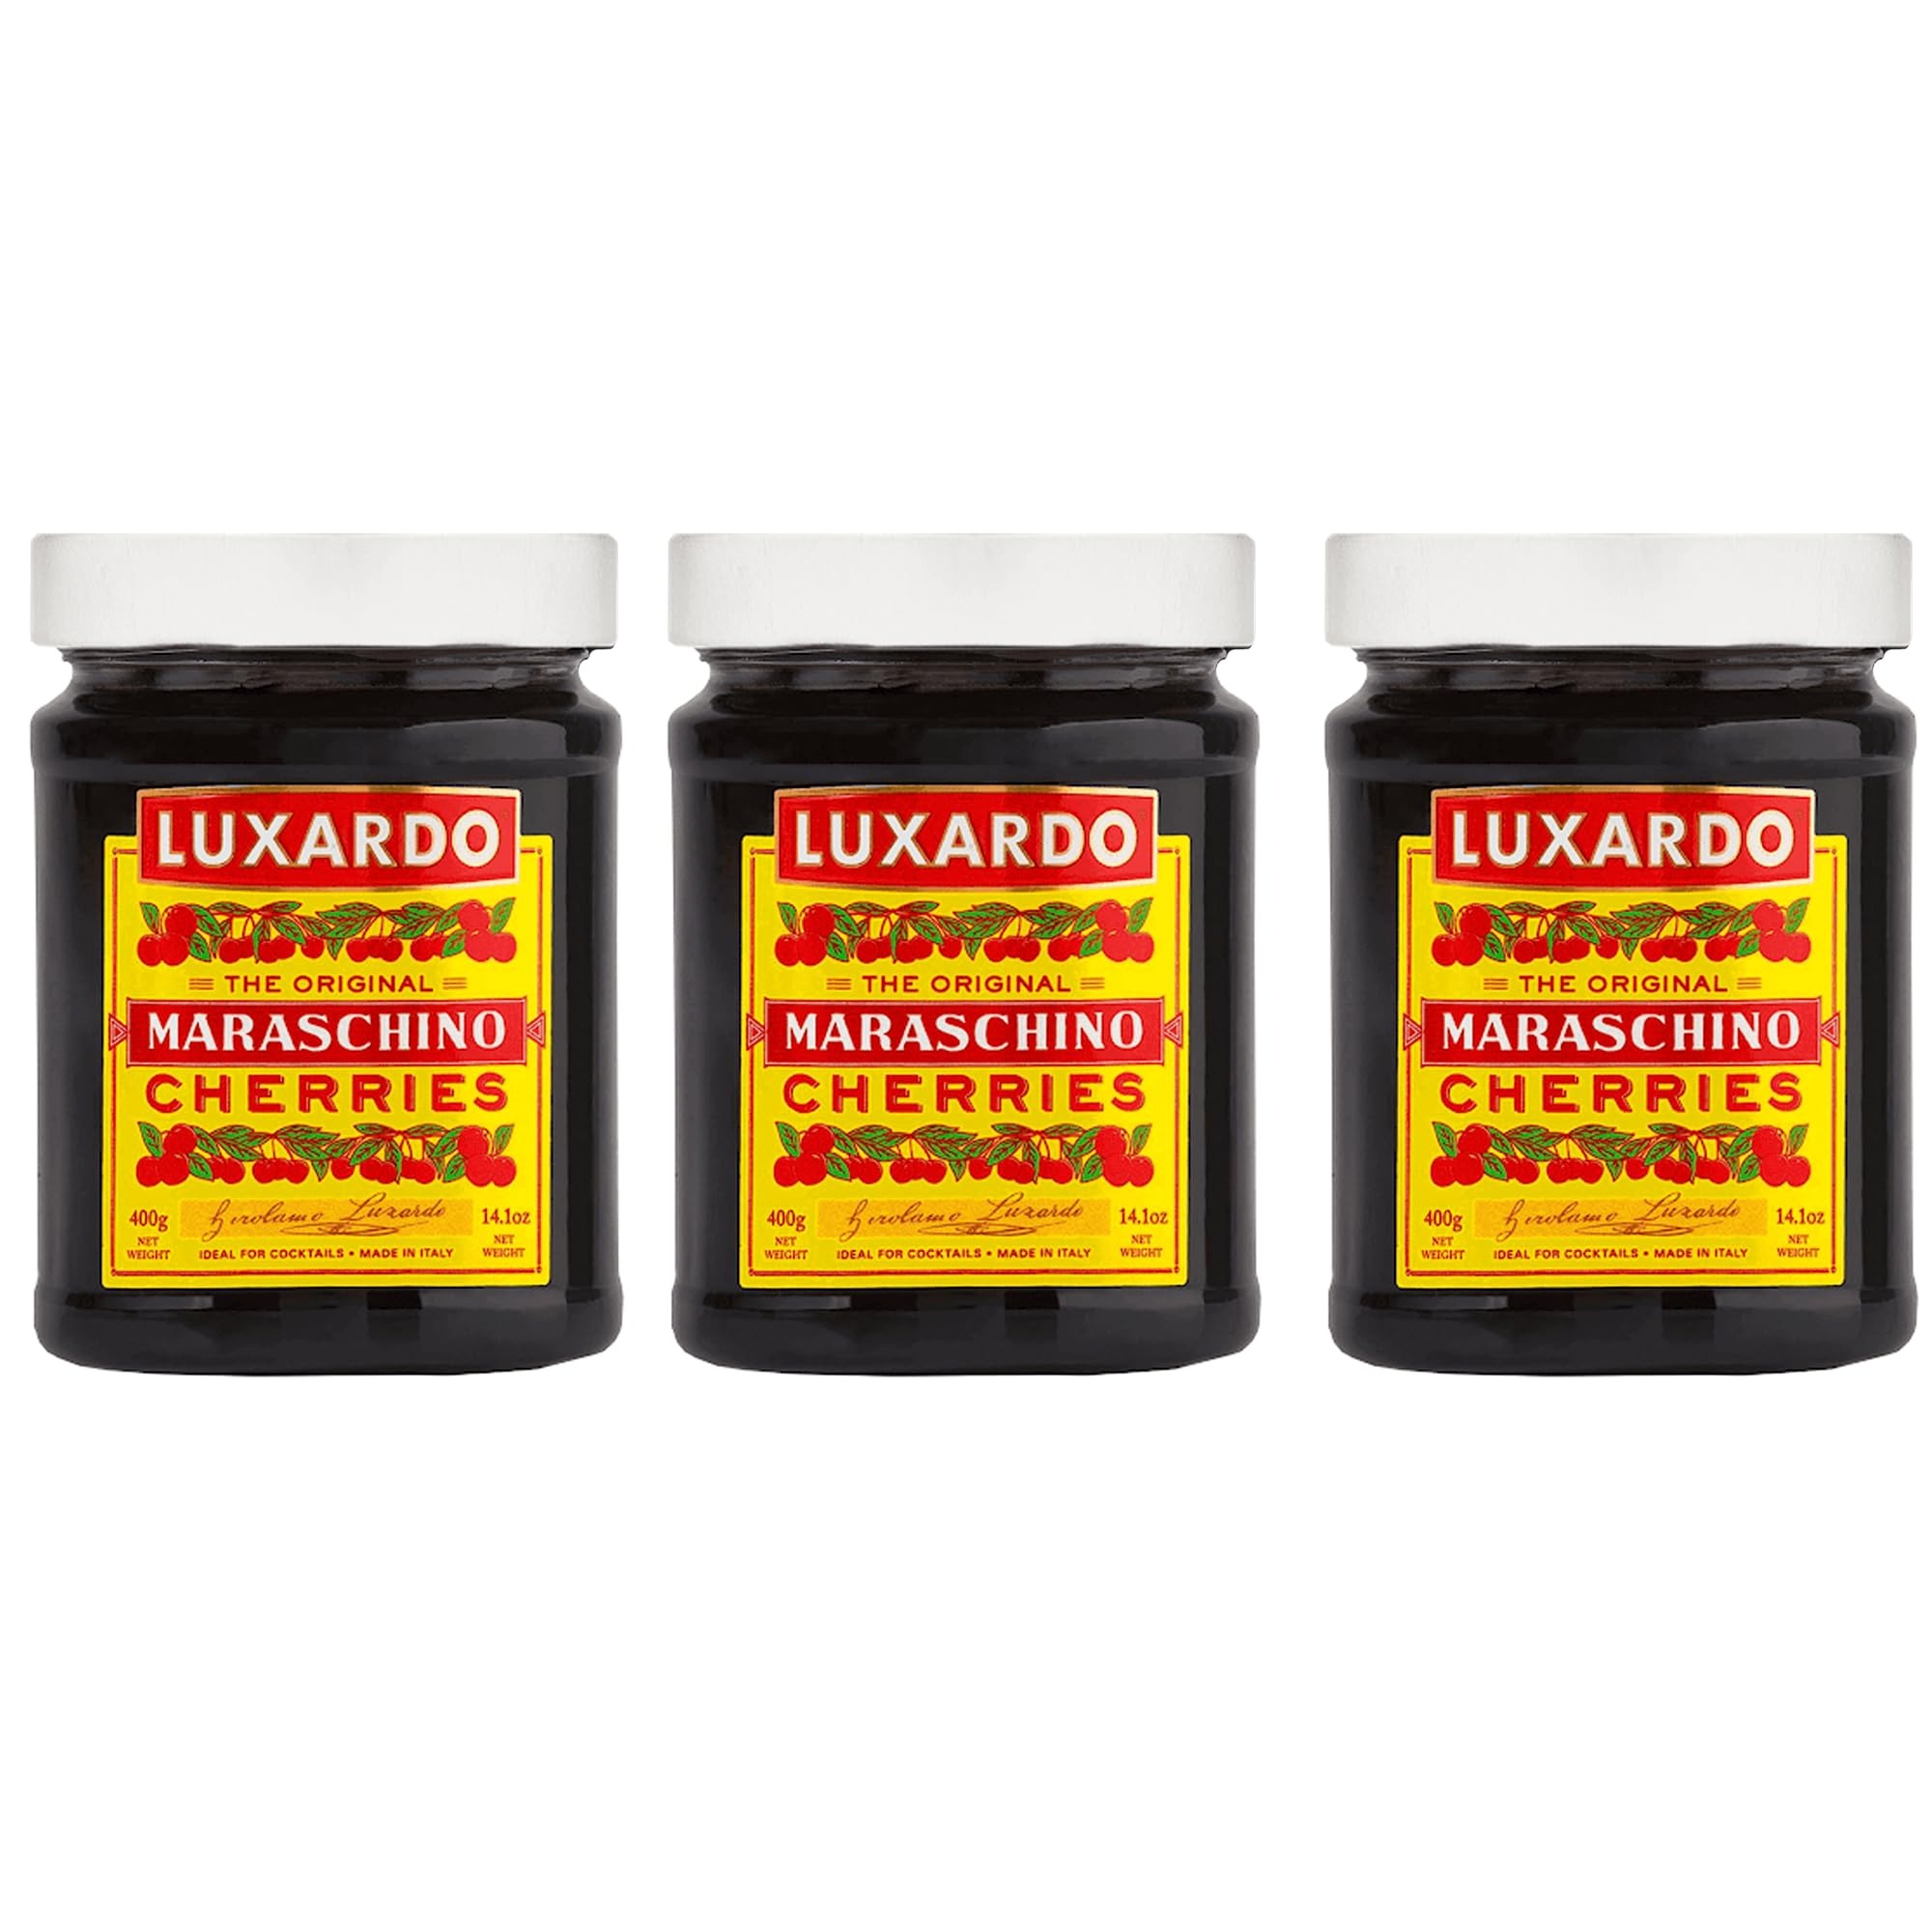
Item Name: Luxardo Gourmet Cocktail Maraschino Cherries | for Old Fashioned, Manhattan and Desserts | Packed in Special Protective Bubble | 400G Jar (Pack of 3)
Bullet Point 1: Pack of 3 jars - 400 grams (14.1 oz) each jar. Approximately 65 Cherries Per Jar
Bullet Point 2: Luxardo Maraschino Cherries are sour marasca cherries that are candied and steeped in a syrup made of cherry juice and sugar.
Bullet Point 3: Unlike the neon variety, Luxardo maraschino cherries are candied fresh. They are dark and decadent with the rich flavor of a real sour marasca cherry
Bullet Point 4: These Italian cherries are essential for both modern and classic cocktails. No bar is complete without Luxardo cherries!
Bullet Point 5: Kosher Certified
Product Description: Luxardo Maraschino Cherries are proprietary sour Marasca cherries that are candied and steeped in a syrup made of cherry juice and sugar. The Luxardo family exclusively cultivates over 30,000 Marasca Cherry trees in the Veneto region of Italy. This product is all natural, with no coloring agents added. Certified Kosher.
Value: 3.0
Unit: Count

Price: 40.24